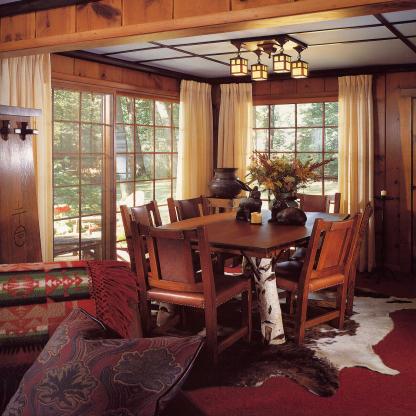
Scene: Indoor